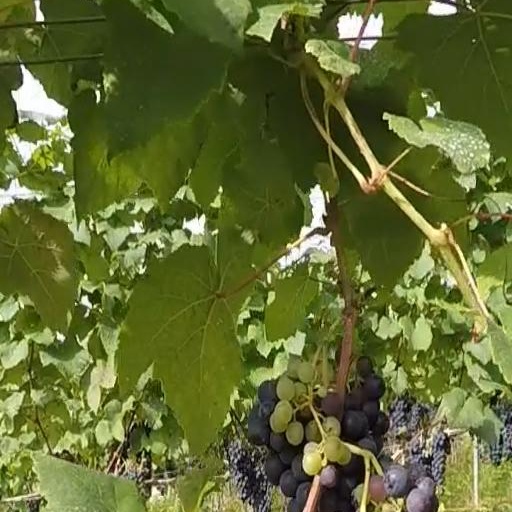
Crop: grape